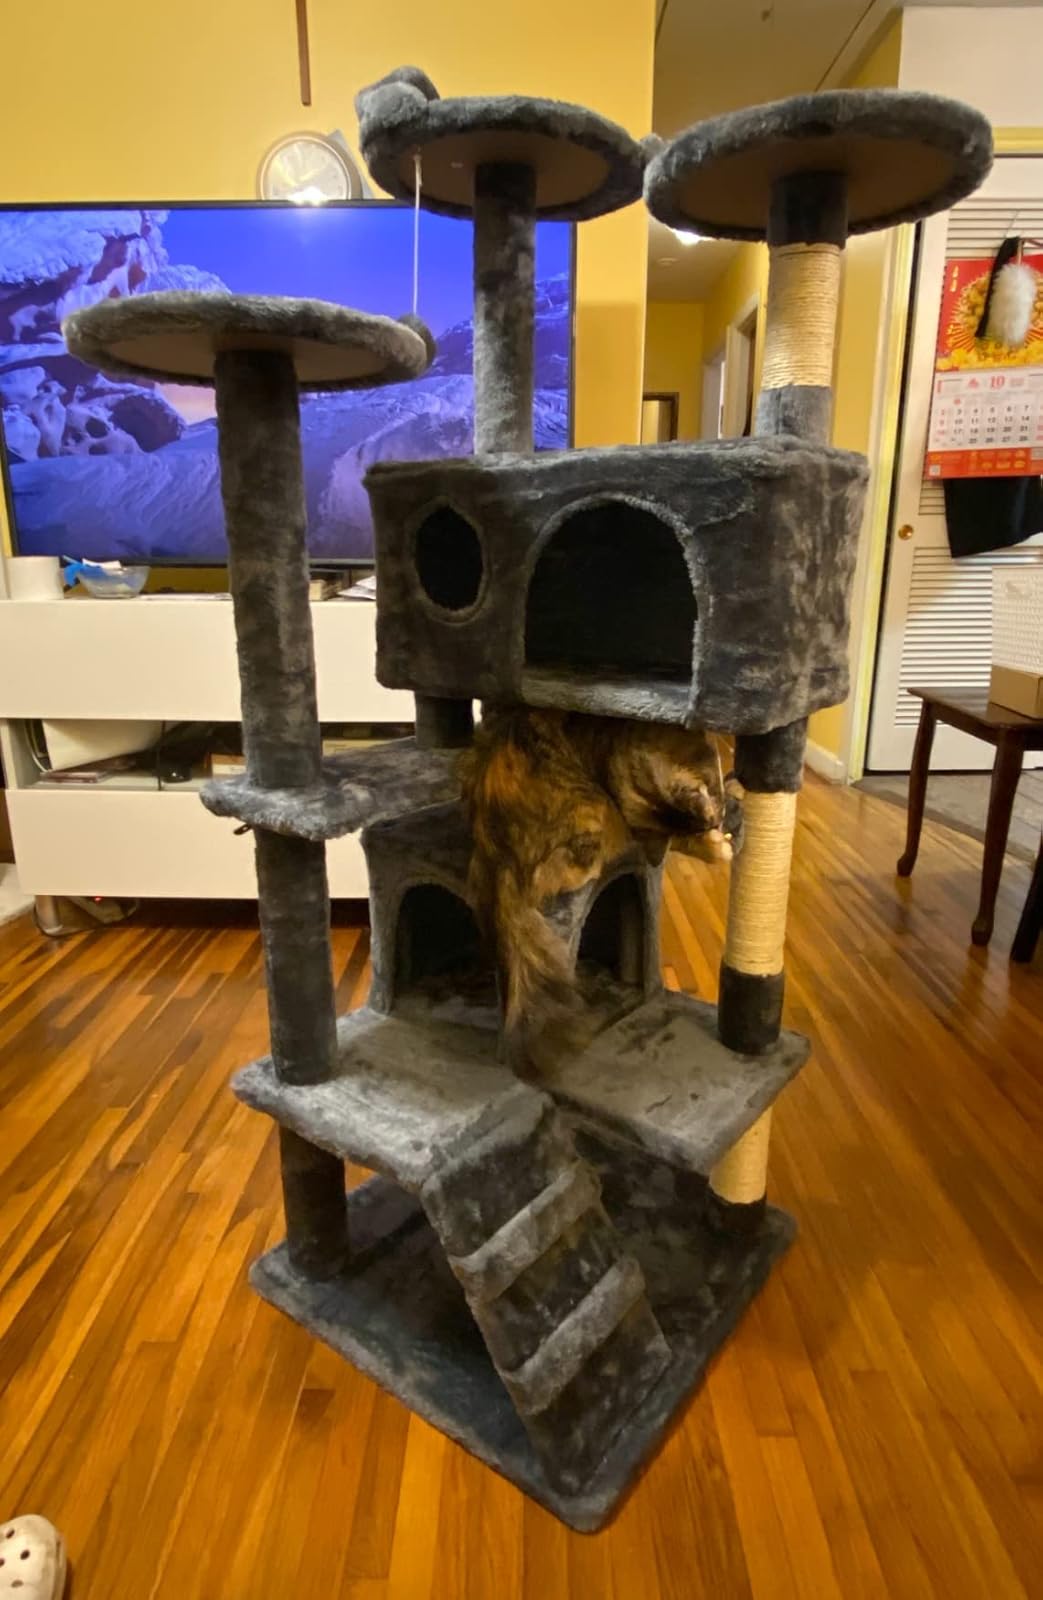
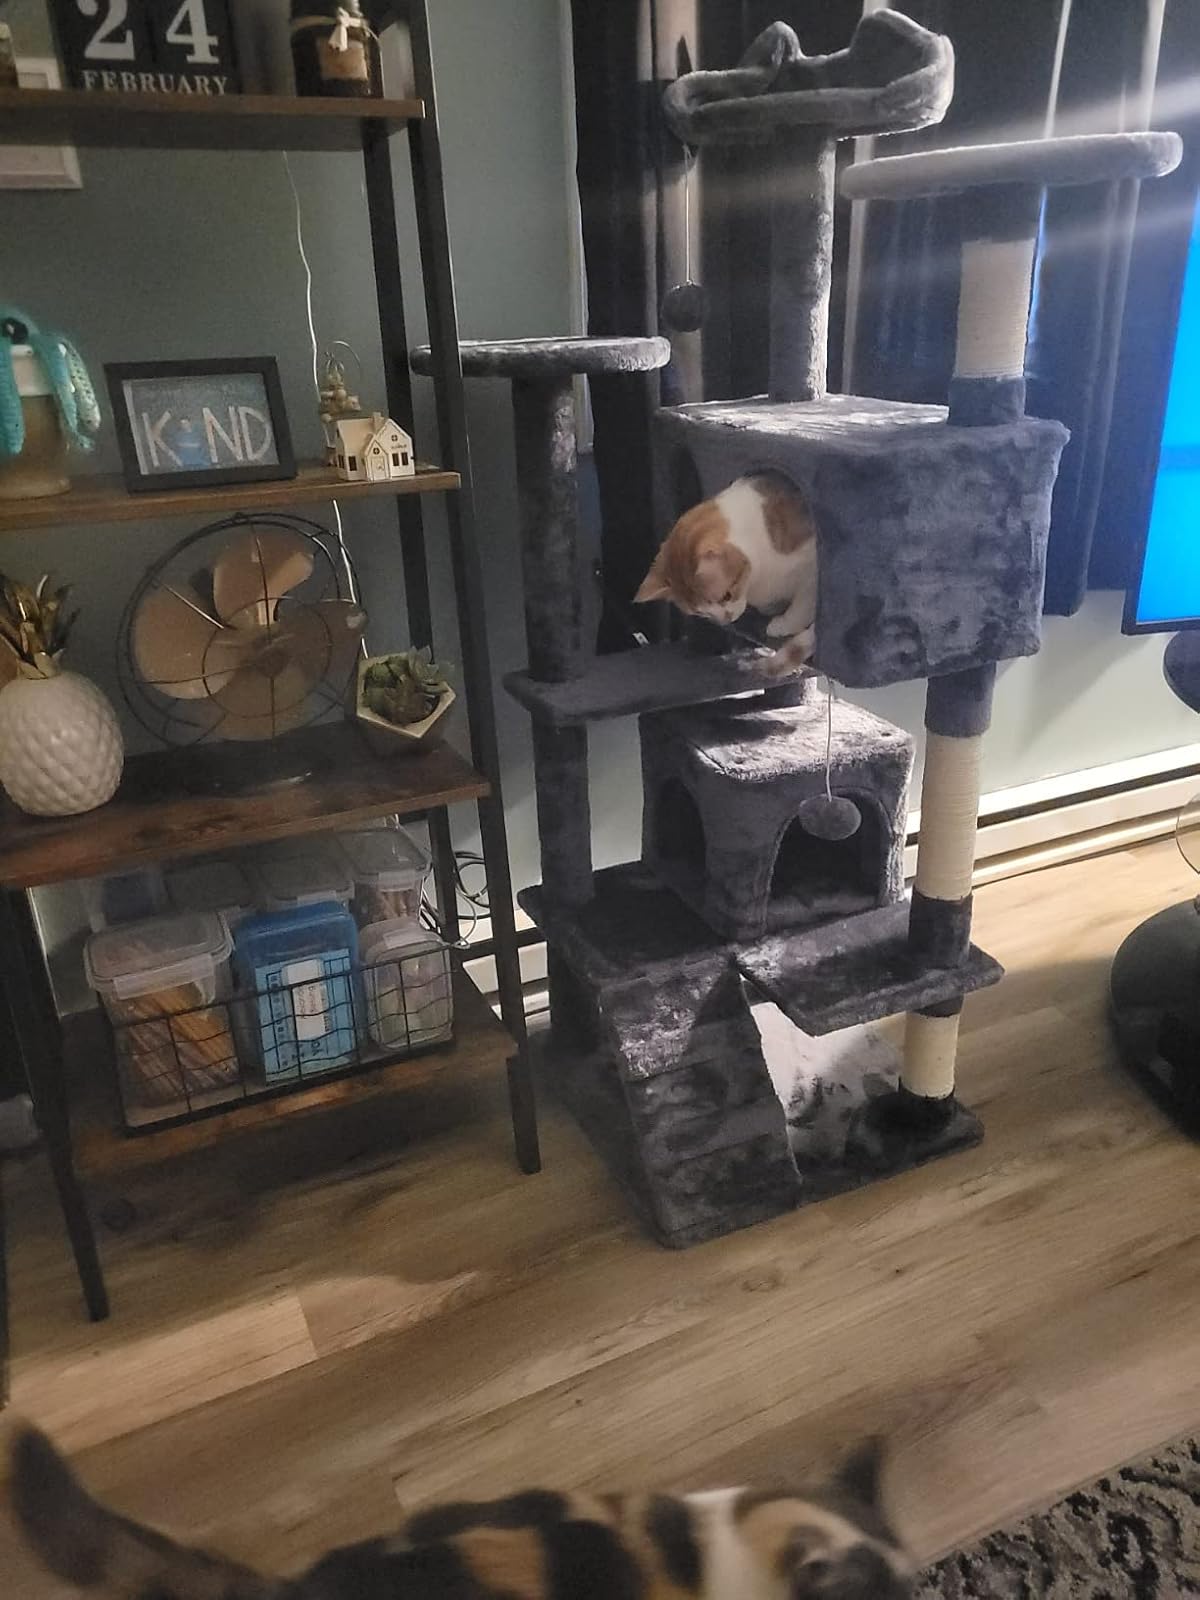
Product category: items_cat tree
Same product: yes